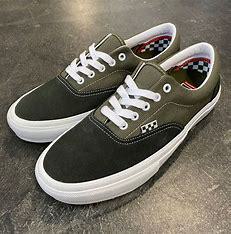
Brand: Vans
Model: Era Skate